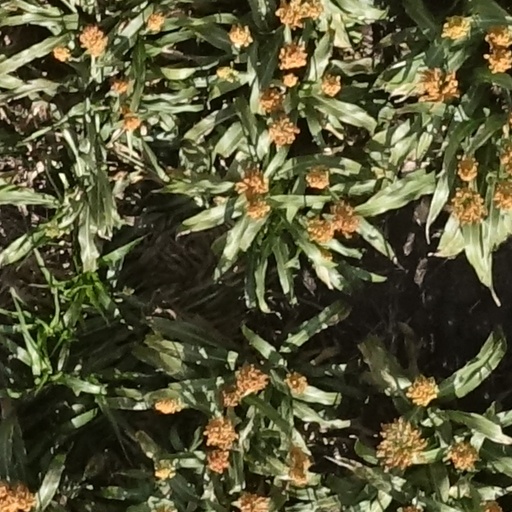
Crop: sorghum